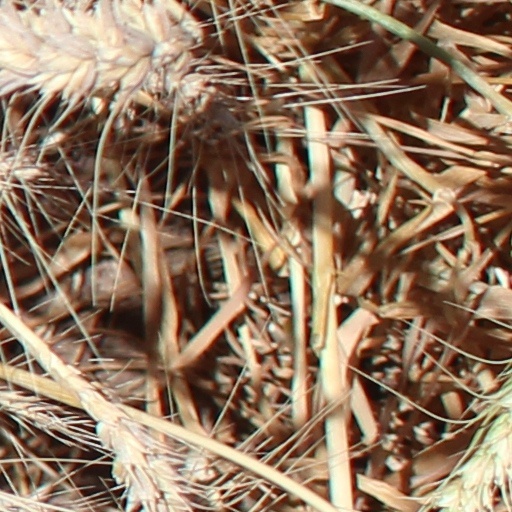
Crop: wheat